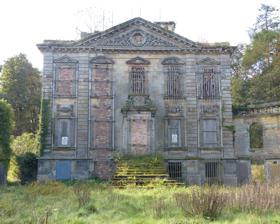
Building: Mavisbank House
Country: United Kingdom
Year built: 1727
Country house in Midlothian, Scotland Mavisbank House, main (NE) front in 2023 Mavisbank is a country house outside Loanhead , south of Edinburgh in Midlothian , Scotland. It was designed by architect William Adam in collaboration with his client, Sir John Clerk of Penicuik , and was constructed between 1723 and 1727. The first Palladian villa in Scotland, it is described by Historic Scotland as "one of Scotland's most important country houses." It was altered in the 19th century, but suffered decades of neglect in the 20th century. The interiors were gutted by fire in 1973, and the house remains a ruin, described by Colin McWilliam in 1978 as a "precarious shell.". In 2024, a grant of £5.3 million was given to stabilise the building and to enable up-to-date surveys of its condition to be made. Design and construction Sir John Clerk's father, the first Baronet of Penicuik, planned a house on the Mavisbank estate in the late 17th century, for which a drawing of 1698 survives. Sir John Clerk, 2nd Baronet (1676–1755) was a Member of the Parliament of Scotland , and, after the union of 1707, of the Parliament of Great Britain . He was also an artistic patron, a composer of music, and an amateur architect. In 1722, he inherited his father's estates, and began planning the new house. Around this time, William Adam was engaged on his first major commission, the remodelling of Hopetoun House for the Earl of Hopetoun . Clerk and Adam collaborated on the design of Mavisbank, which was based on the 1698 proposal. Each claimed the greater part of the credit for the design. Clerk wrote in a letter that he designed the house "under the correction of Mr Adam, a talented architect", while Adam credited the design to himself in his book, Vitruvius Scoticus . It is clear that Adam enjoyed an unusually close relationship with his client, despite their differences of opinion. Clerk certainly criticised some of Adam's suggestions, although surviving correspondence suggests Adam got his way on a number of points. The foundations were laid in 1723, with construction entrusted to the mason and contractor John Baxter Senior, with stone carved by William Sylverstyne. However, William Adam himself was later appointed to complete the works. Mavisbak House from Vitruvius Scoticus , 1810 Mavisbank House c.1870 Garden A brick-lined walled garden was built in 1739 in a circular form based on the Colosseum . Later history and decline The house passed out of the Clerk family in 1815. In 1840, the house was extended, possibly to designs by Thomas Hamilton , the symmetrical additions including a ballroom. The building became an asylum in 1876. Additions were made to the front of the pavilions in the 1880s. Further extensions were made in the 1920s, but in 1946, Dr W. M. Harrowes, Medical Superintendent for Edinburgh purchased the property, and demolished all the additions made since the 18th century. In 1954 he commissioned Robert Hurd to restore the building but much of the intended restoration of the house went unrealised. In the late 1950s, the forecourt was used as a car park for cars both used and scrap by local man Archie Stevenson, and further neglect set in. The building was gutted by fire in 1973, destroying the roof and interiors. In 1986, Mr Stevenson was evicted from Mavisbank along with several other people who stayed in caravans on the property. Ownership of the house remained uncertain, however, as Stevenson had sold portions of the property to three possibly fictitious persons in the United States. In July 2008, Historic Scotland was still pursuing compulsory purchase of the building. Restoration proposals Previous stabilisation work was carried out in the 1980s under emergency powers, following the threatened demolition of the structure. The Mavisbank Trust, a subsidiary of Edinburgh & Lothians Greenspace Trust, was formed in 2002 to explore longer-term solutions for the restoration of the house and grounds. In August 2003, Mavisbank was featured in the BBC Television programme Restoration , in which the public were invited to vote for restoration proposals. Mavisbank reached the final round, but lost out to Manchester's Victoria Baths . In 2008, Historic Scotland examined two options: stabilisation of the building as a ruin; or creation of a "developer's shell", which could be sold and completed by a third party. The Mavisbank Trust continues to work with the community, Historic Scotland, Midlothian Council and Edinburgh & Lothians Greenspace Trust to find a sustainable future for Mavisbank which respects its natural and built heritage value whilst providing greater access to the local communities. A local campaign group, Friends of Mavisbank, has been formed with the aim of promoting  some limited architectural intervention, while improving public access to the estate. In 2016, Historical Environment Scotland removed Mavisbank House and garden from their Scheduled Ancient Monument list. The Landmark Trust , a building conservation charity with an interest in the future of Mavisbank House, submitted two bids for funding from the National Lottery Heritage Fund , but both were unsuccessful. In May 2024, the Trust was awarded a grant of £5.3 million by the National Heritage Memorial Fund , to be used to stabilise the building and to enable up-to-date surveys of its condition to be made. This is in addition to £1.38 million previously raised by the Trust, with a further £1.16 million being needed to complete the work. The Trust previously estimated that the overall cost of the restoration would be over £12 million. See also Mavis Bank , a historic coffee estate (and eponymous small town) in Jamaica named after Mavisbank House. Notes